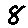
Label: 8